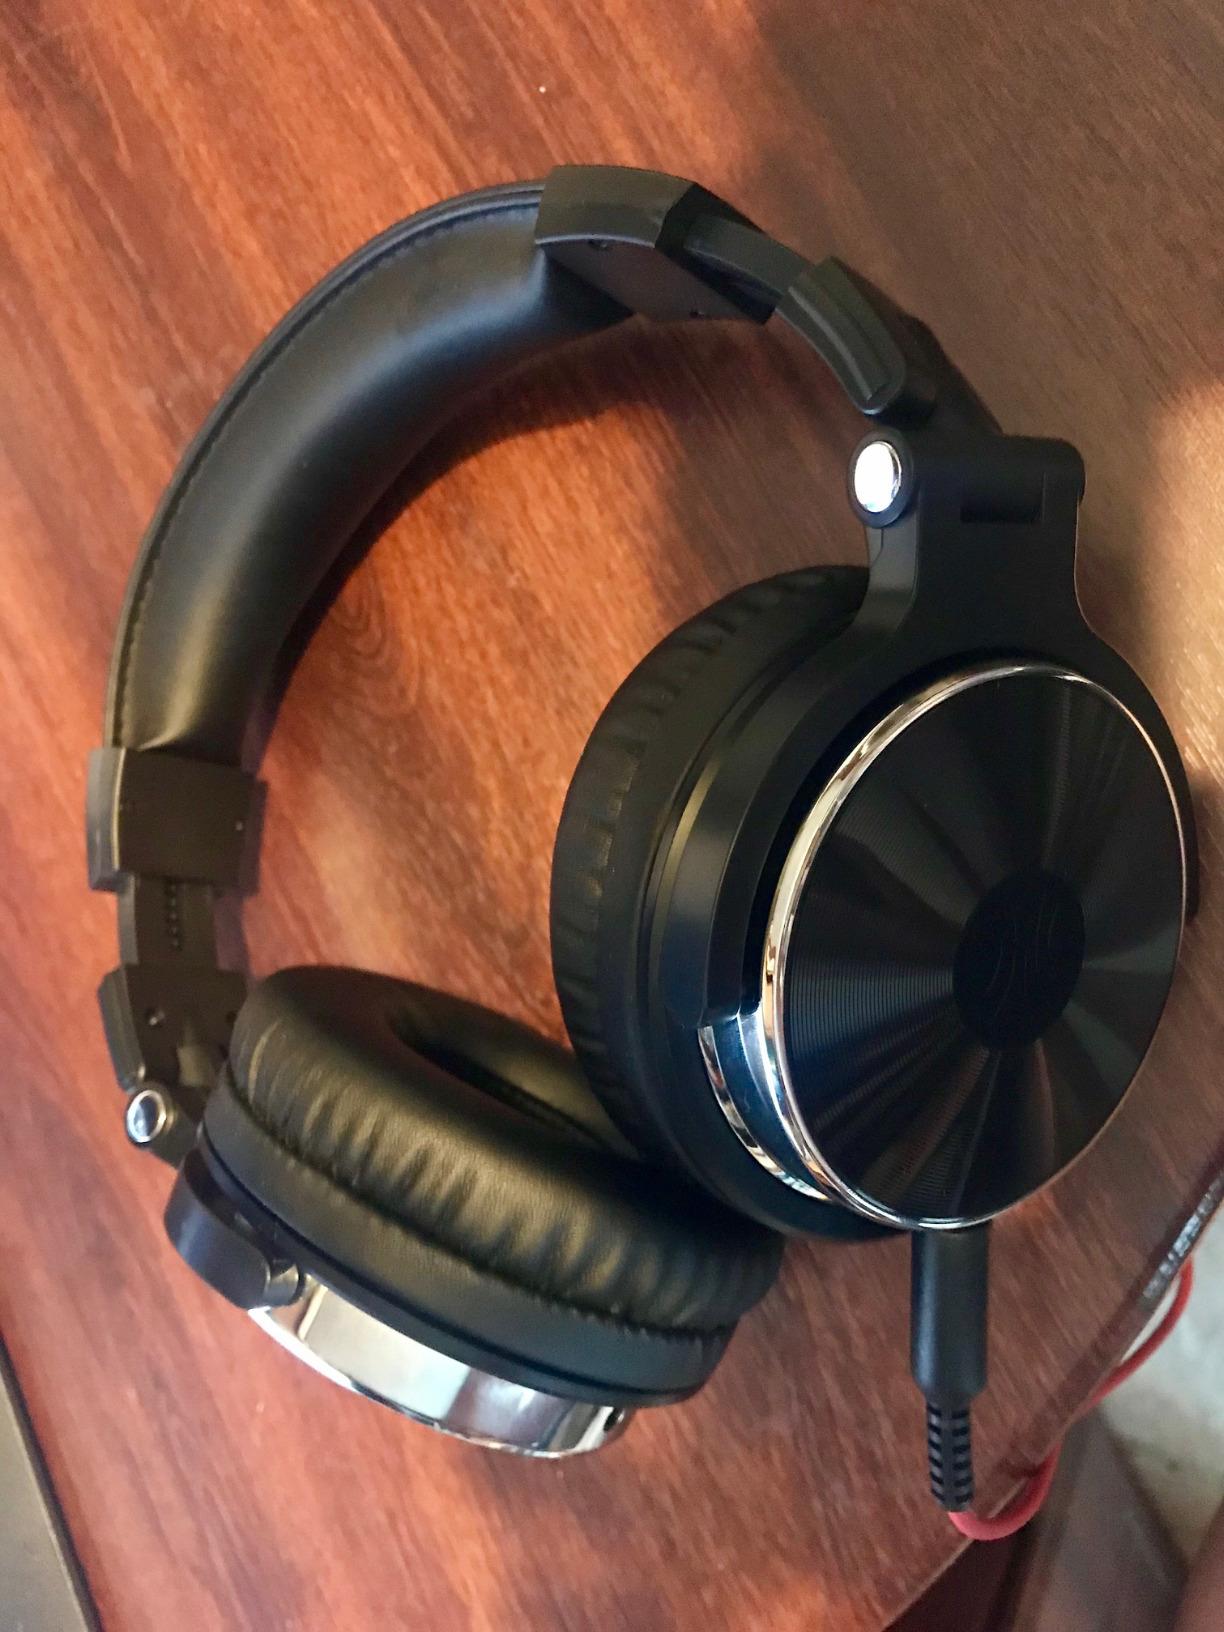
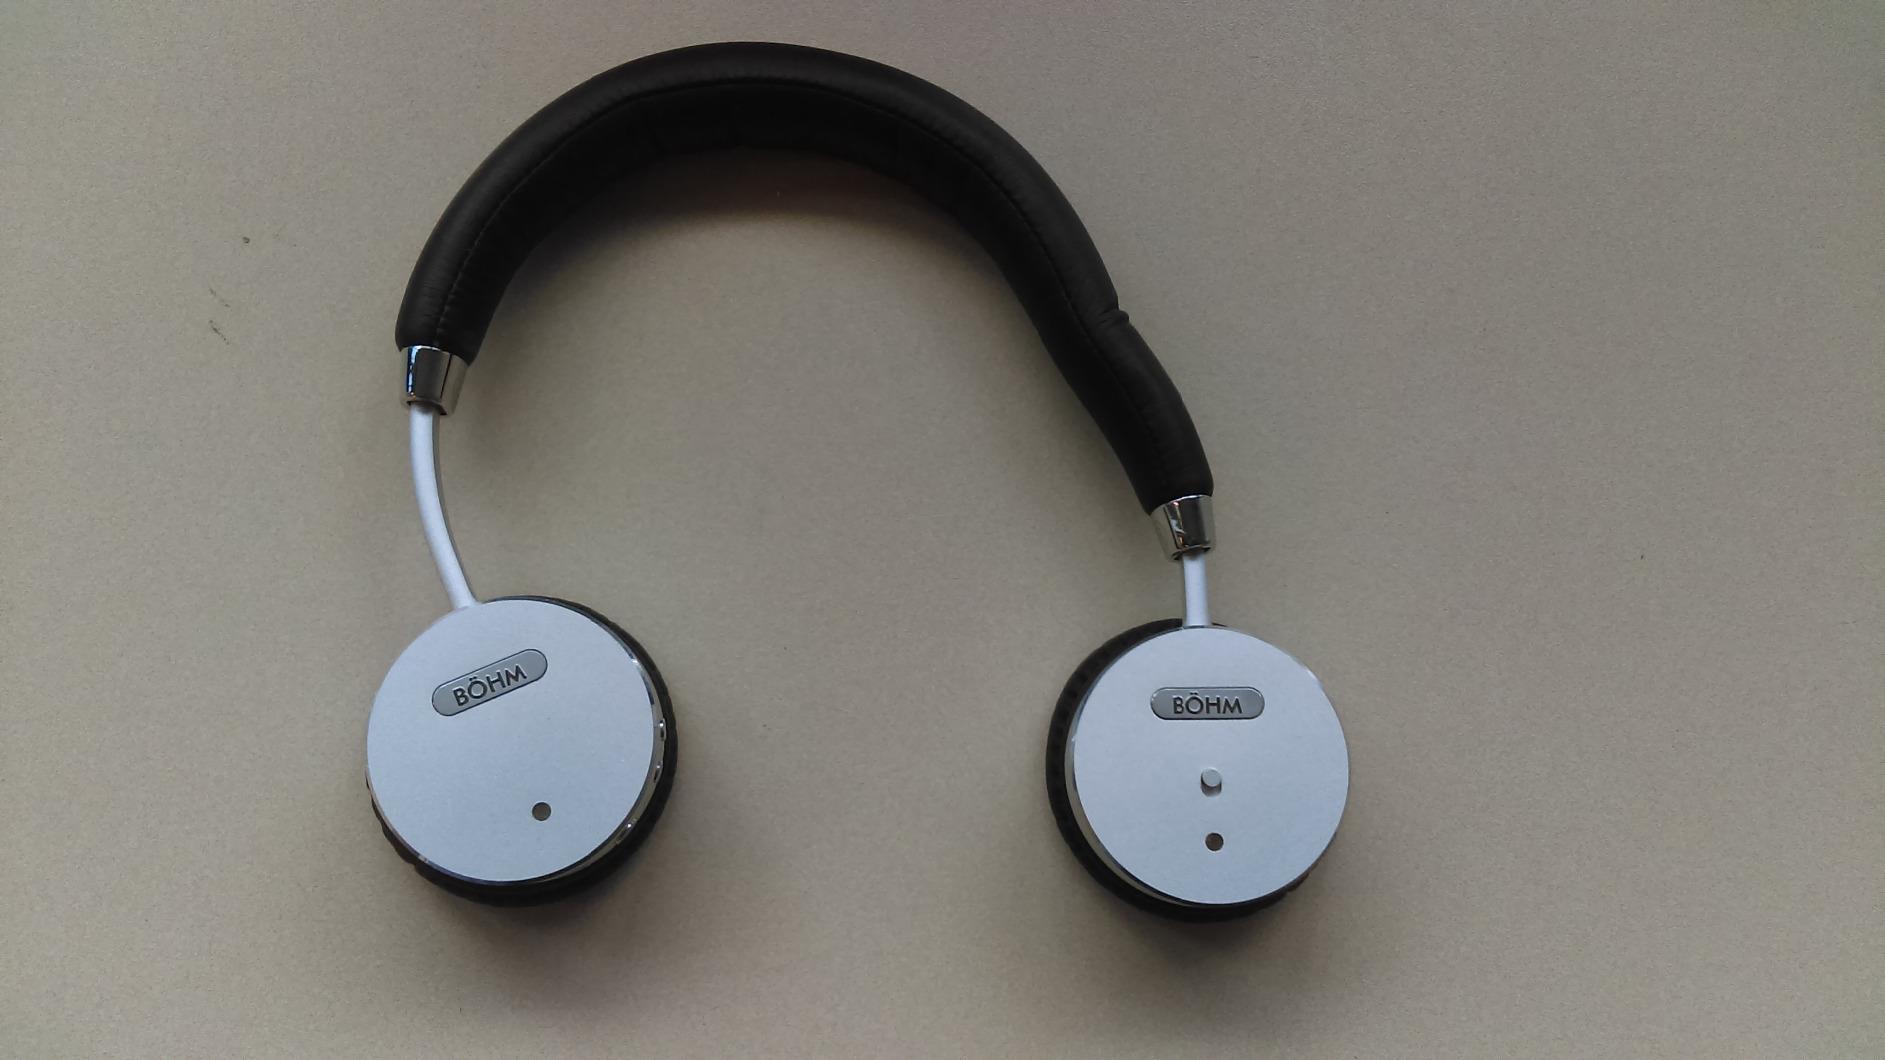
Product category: headphones
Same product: no